Aisling Blake

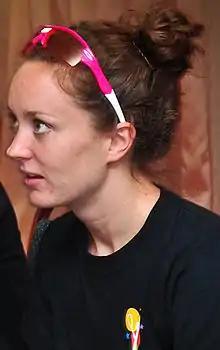
Aisling Blake during the Squash Stars Meet the Stars session 2010.

Aisling Blake, (born 23 July 1981) is a professional squash player who represented Ireland. She reached a career-high world ranking of World No. 21 in February 2013.